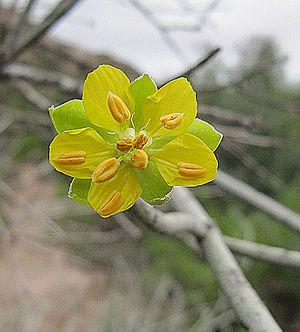
La province de La Rioja est une subdivision de l'Argentine située au nord-ouest du pays. Elle est limitée au nord-ouest par le Chili, à l'ouest par la province de San Juan, au sud par la province de San Luis à l'est par la province de Córdoba et au nord par la province de Catamarca.
La province de Mendoza est une province de l'Argentine située à l'ouest du pays. Elle est limitrophe de la province de San Juan au nord, de San Luis à l'est, de La Pampa et Neuquén au sud et du Chili à l'ouest. Elle est typiquement une province andine. Avec les provinces de San Juan et de San Luis, la province de Mendoza fait partie de la région de Cuyo.